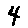
Label: 4